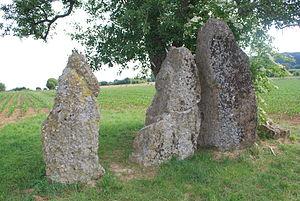
Menhirs d'Oppagne. This is a photo of a monument in Wallonia, number: 83012-CLT-0019-01
Les mégalithes du domaine de Wéris relèvent du Patrimoine majeur de Wallonie. Les mégalithes sont disposés sur une surface plus importante que le village qui leur donne leur nom et s'étendent sur plusieurs localités de la commune de Durbuy : Heyd, Wéris, Oppagne, Morville et Ozo, près d'Izier. L'image suivante en donne une idée ainsi que la carte de la région.